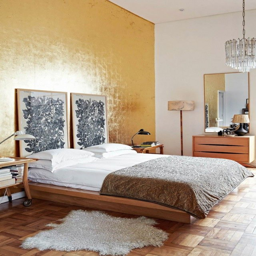
a bedroom with gold wallpaper , black art , and a vintage chandelier